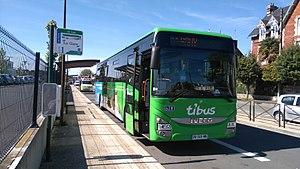
Iveco Bus Crossway Line 13 - Ti'Bus
Le Conseil départemental des Côtes-d'Armor a mis en place de nombreuses lignes de car. Le réseau interurbain Ti'Bus dessert les grandes et moyennes villes du département, ainsi que les plus petites communes situées sur les axes de ces lignes. Le département a également créé de nombreuses lignes scolaires qui desservent pratiquement toutes les villes du département.
Le réseau Ti'Bus est un ancien service de transport en commun interurbain desservant la plupart des communes du département des Côtes-d'Armor en région Bretagne.